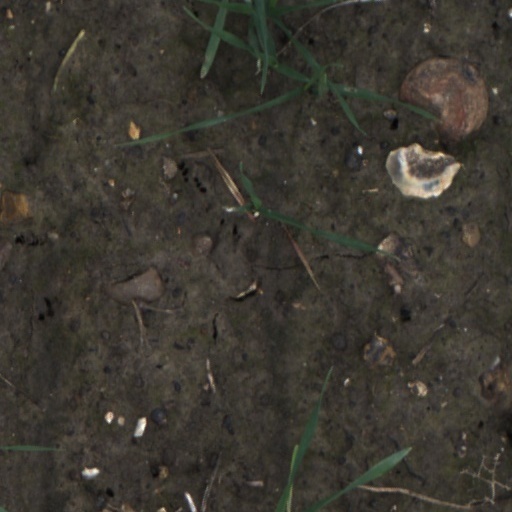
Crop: wheat